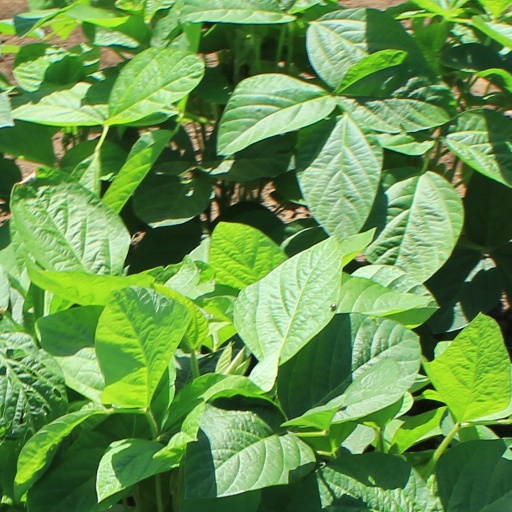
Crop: soybean